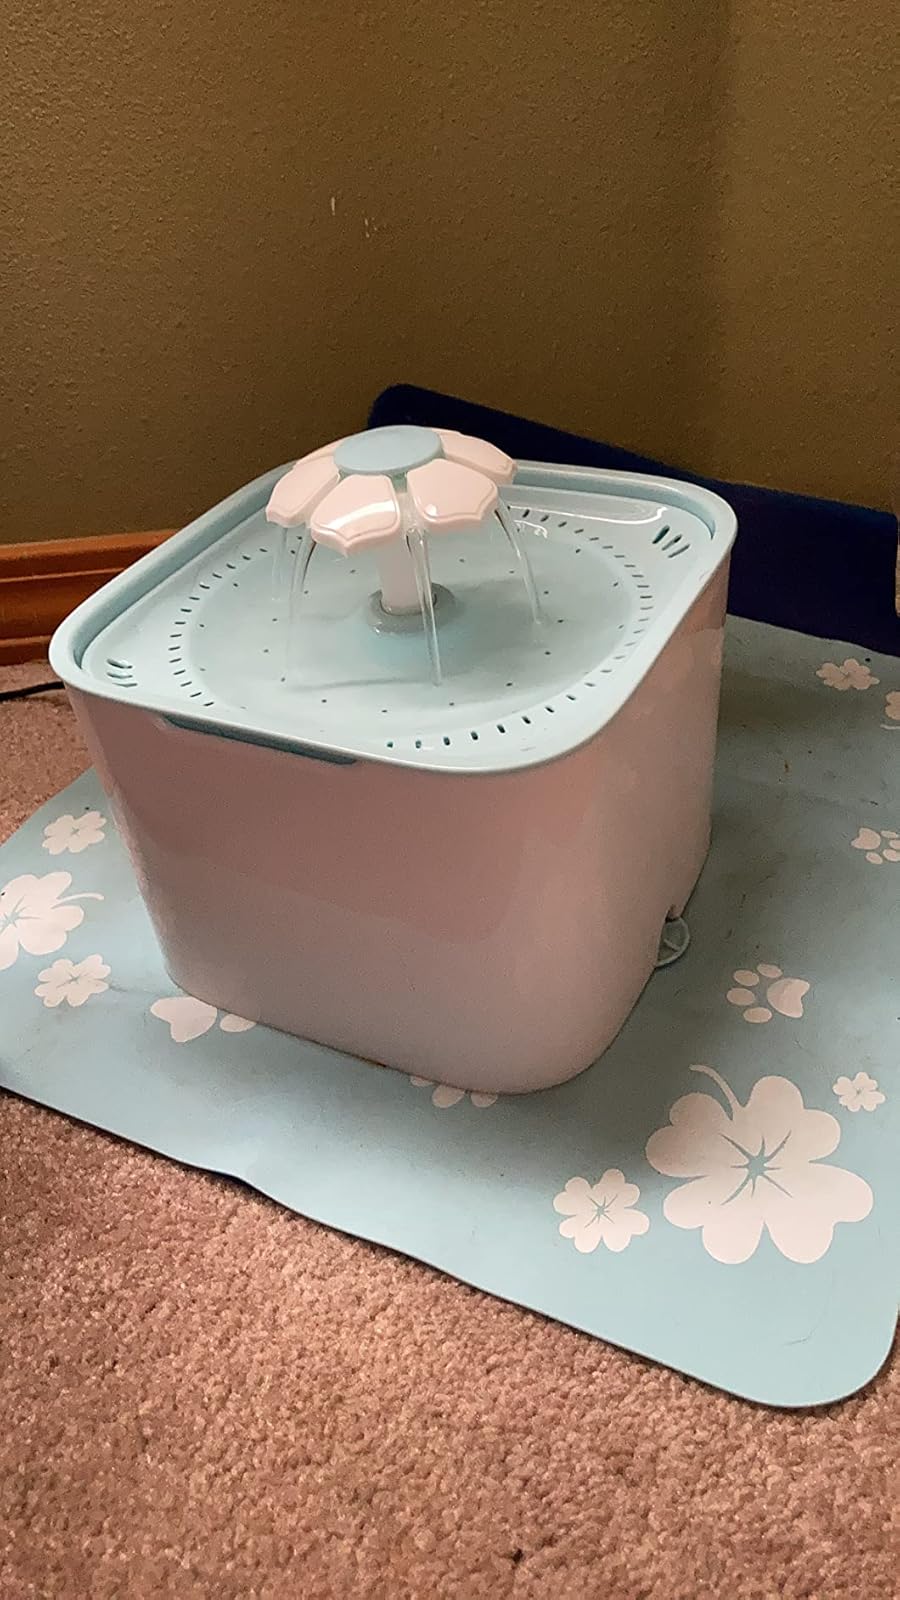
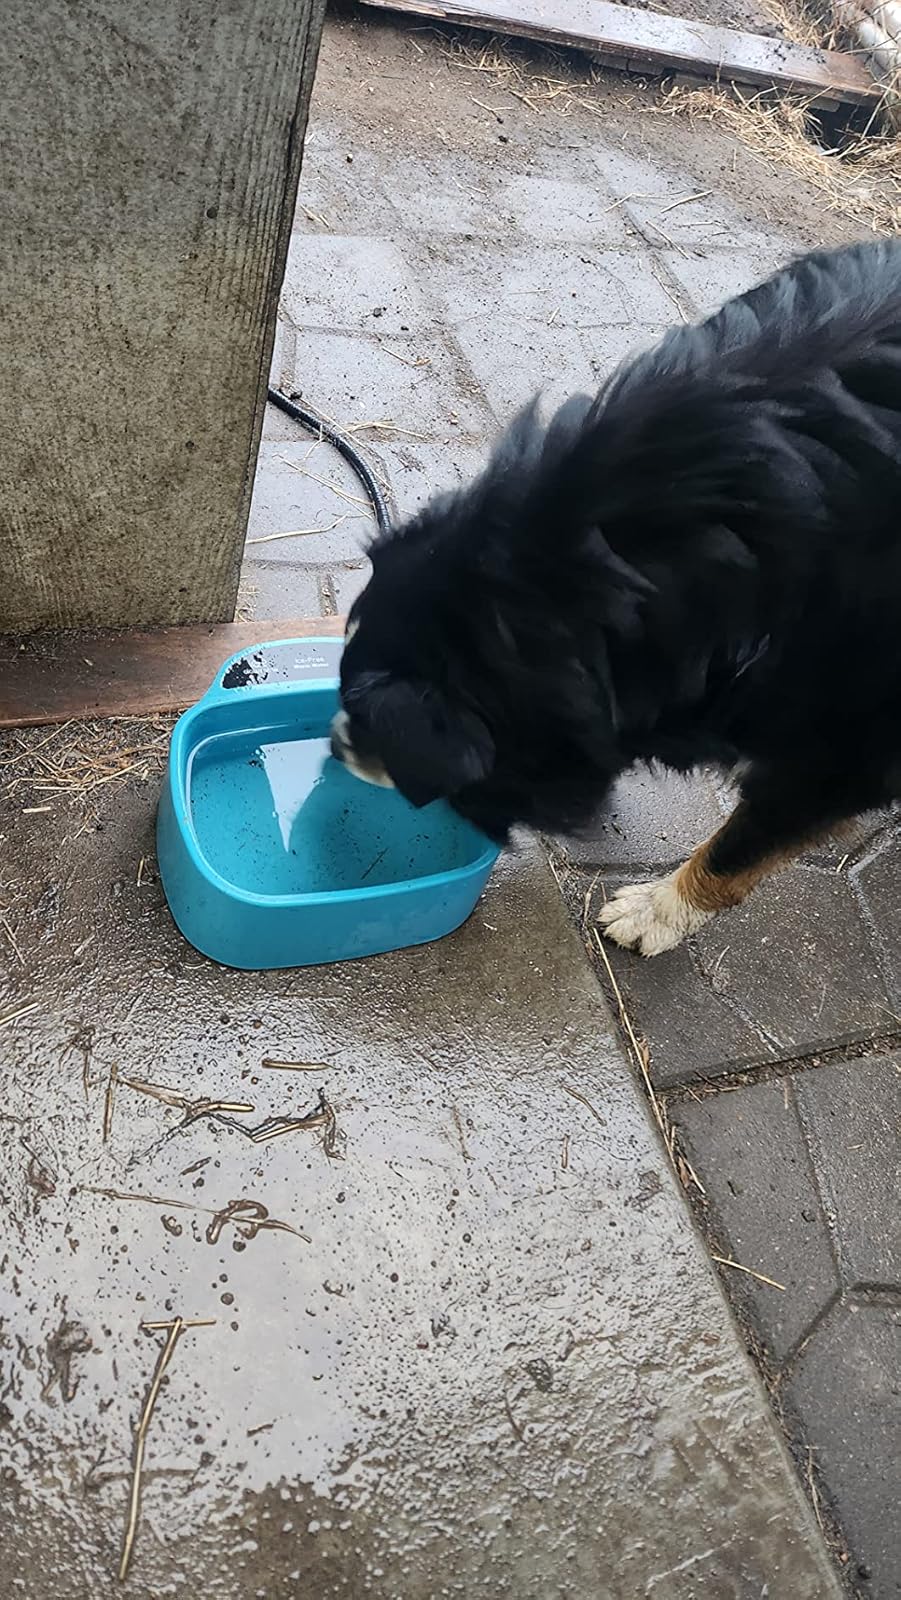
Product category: items_bowl
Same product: no